Clarke gang

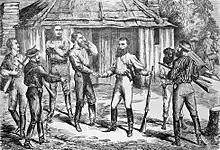
John Clarke shakes hands with the police after he and his brother are apprehended.

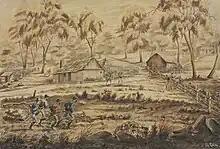
Capture of the bushrangers Thomas and John Clarke, NSW, c 1867

They plundered publicans, storekeepers, farmers and travellers. They ambushed gold shipments from Nerrigundah and Araluen and the coaches that traveled from Sydney and the Illawarra. Until November 1866, they marauded almost virtually unchecked in a triangle through the Jingeras from Braidwood to Bega, and up the coast to Moruya and Nelligen. On 9 April 1866, Nerrigundah was raided by the gang. After holding up some passers by at Guelph Creek — wounding one, John Emmott, by gunshot and beating up another — they attacked the store and tavern, taking 40 captives and robbing them. Constable Miles O'Grady was mortally wounded, when he and Constable Smythe tried to intervene. O'Grady shot dead William Fletcher, a new recruit to the gang, and the rest of the gang fled